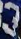
Number: 3